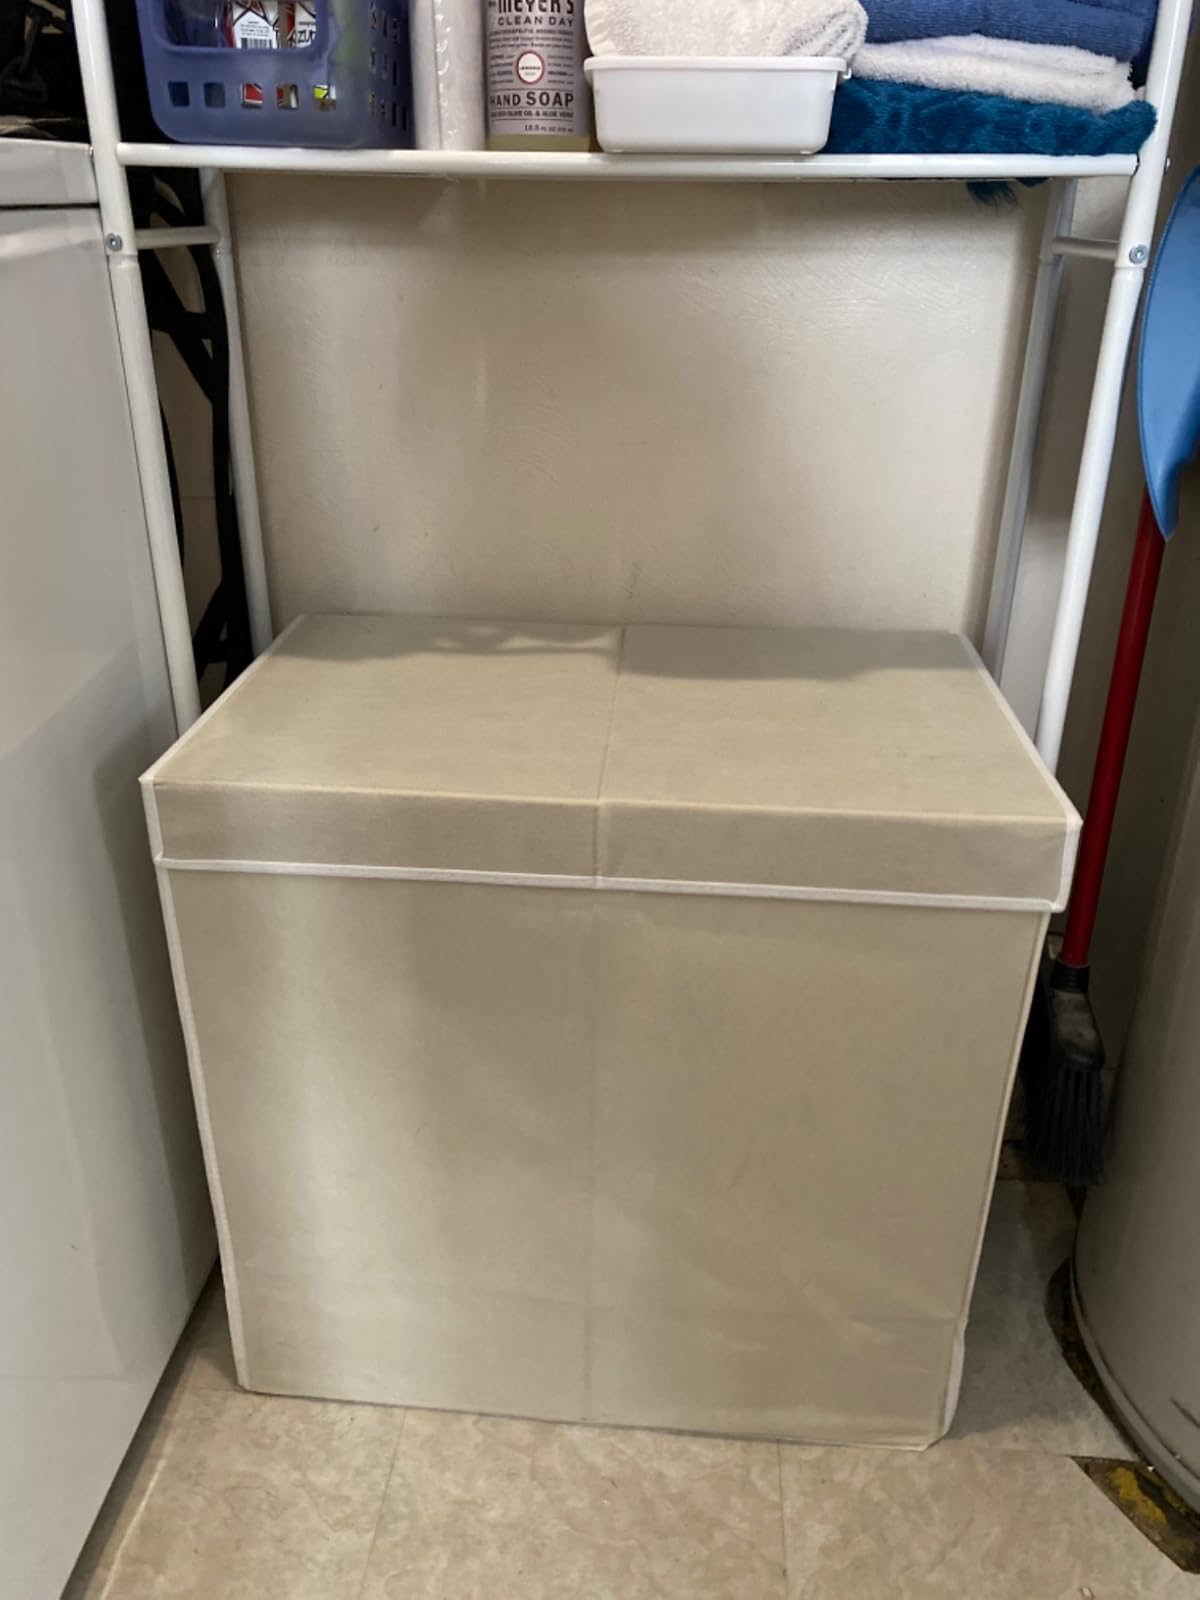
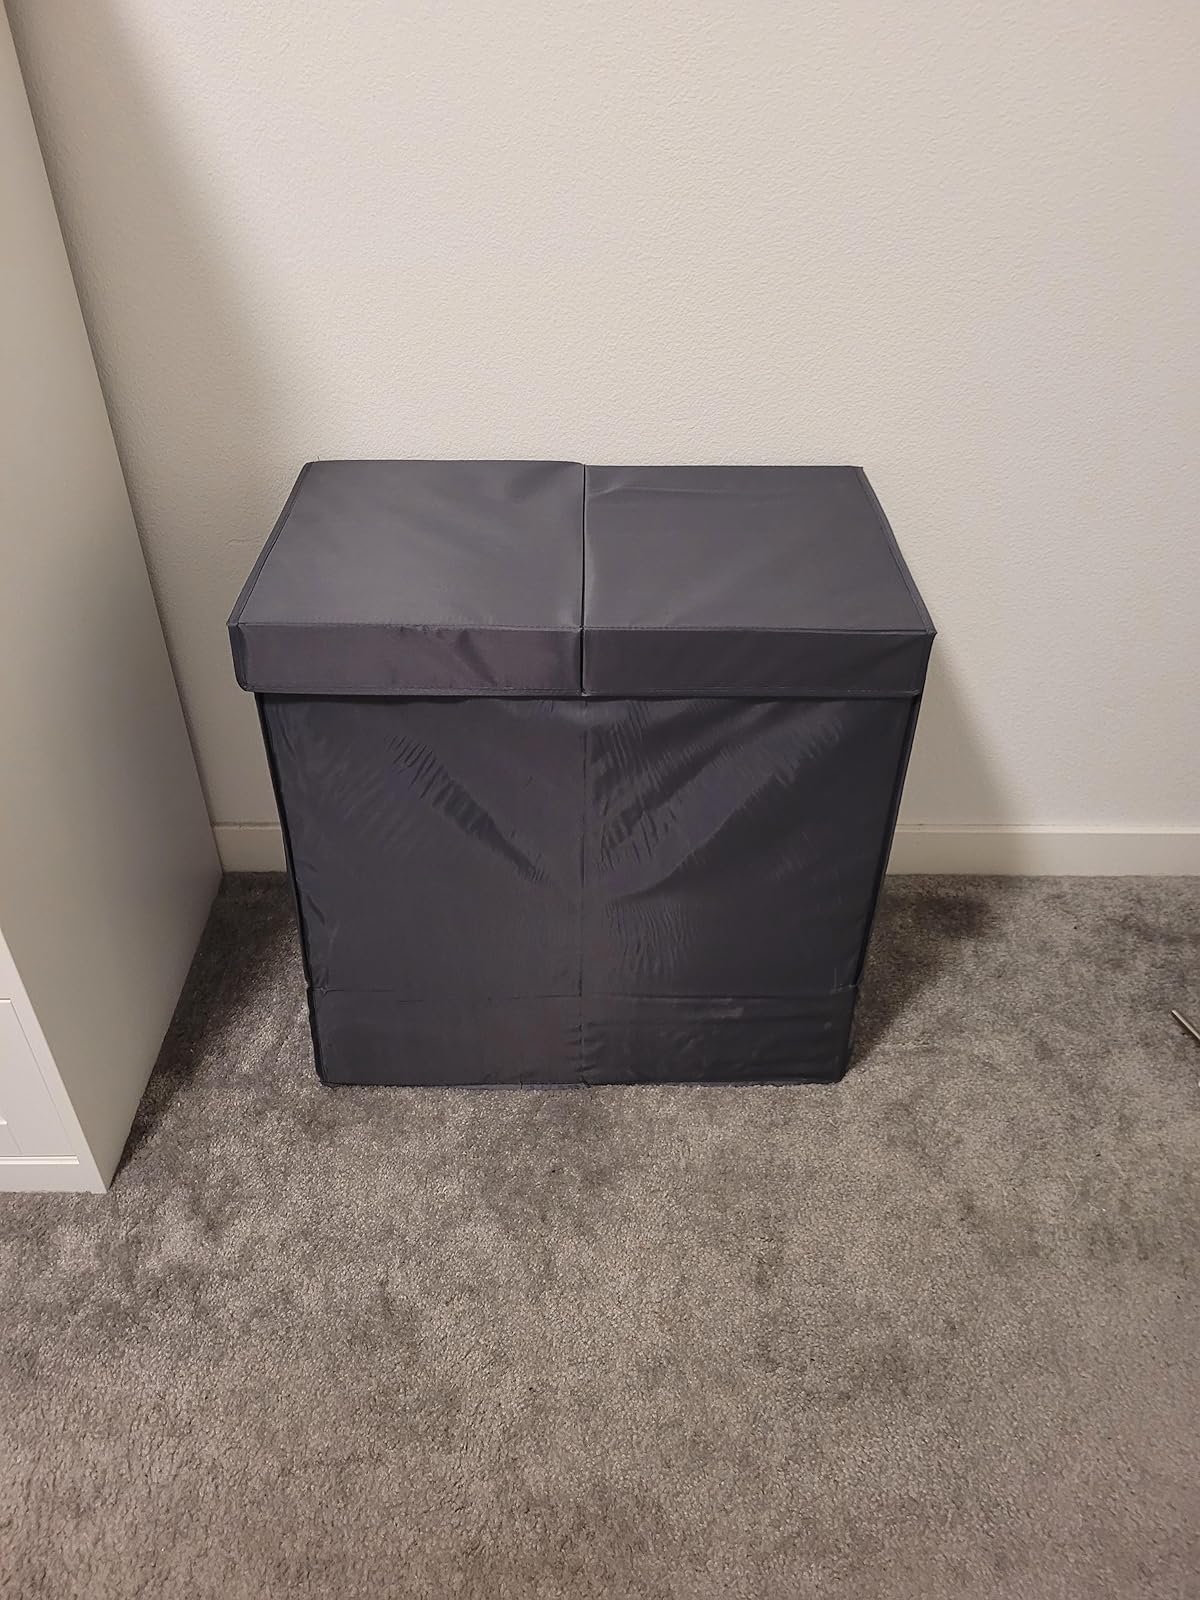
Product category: items_hamper
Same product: no